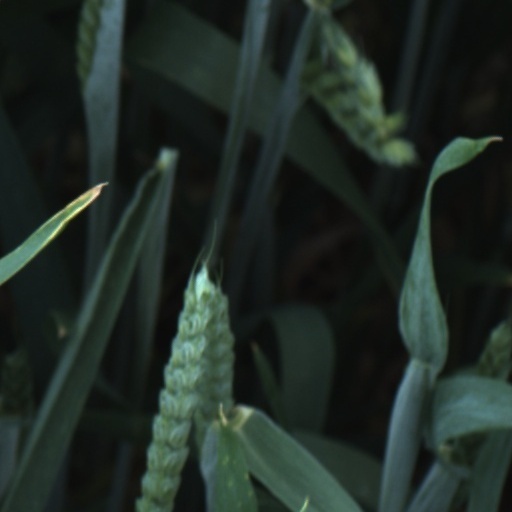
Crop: wheat